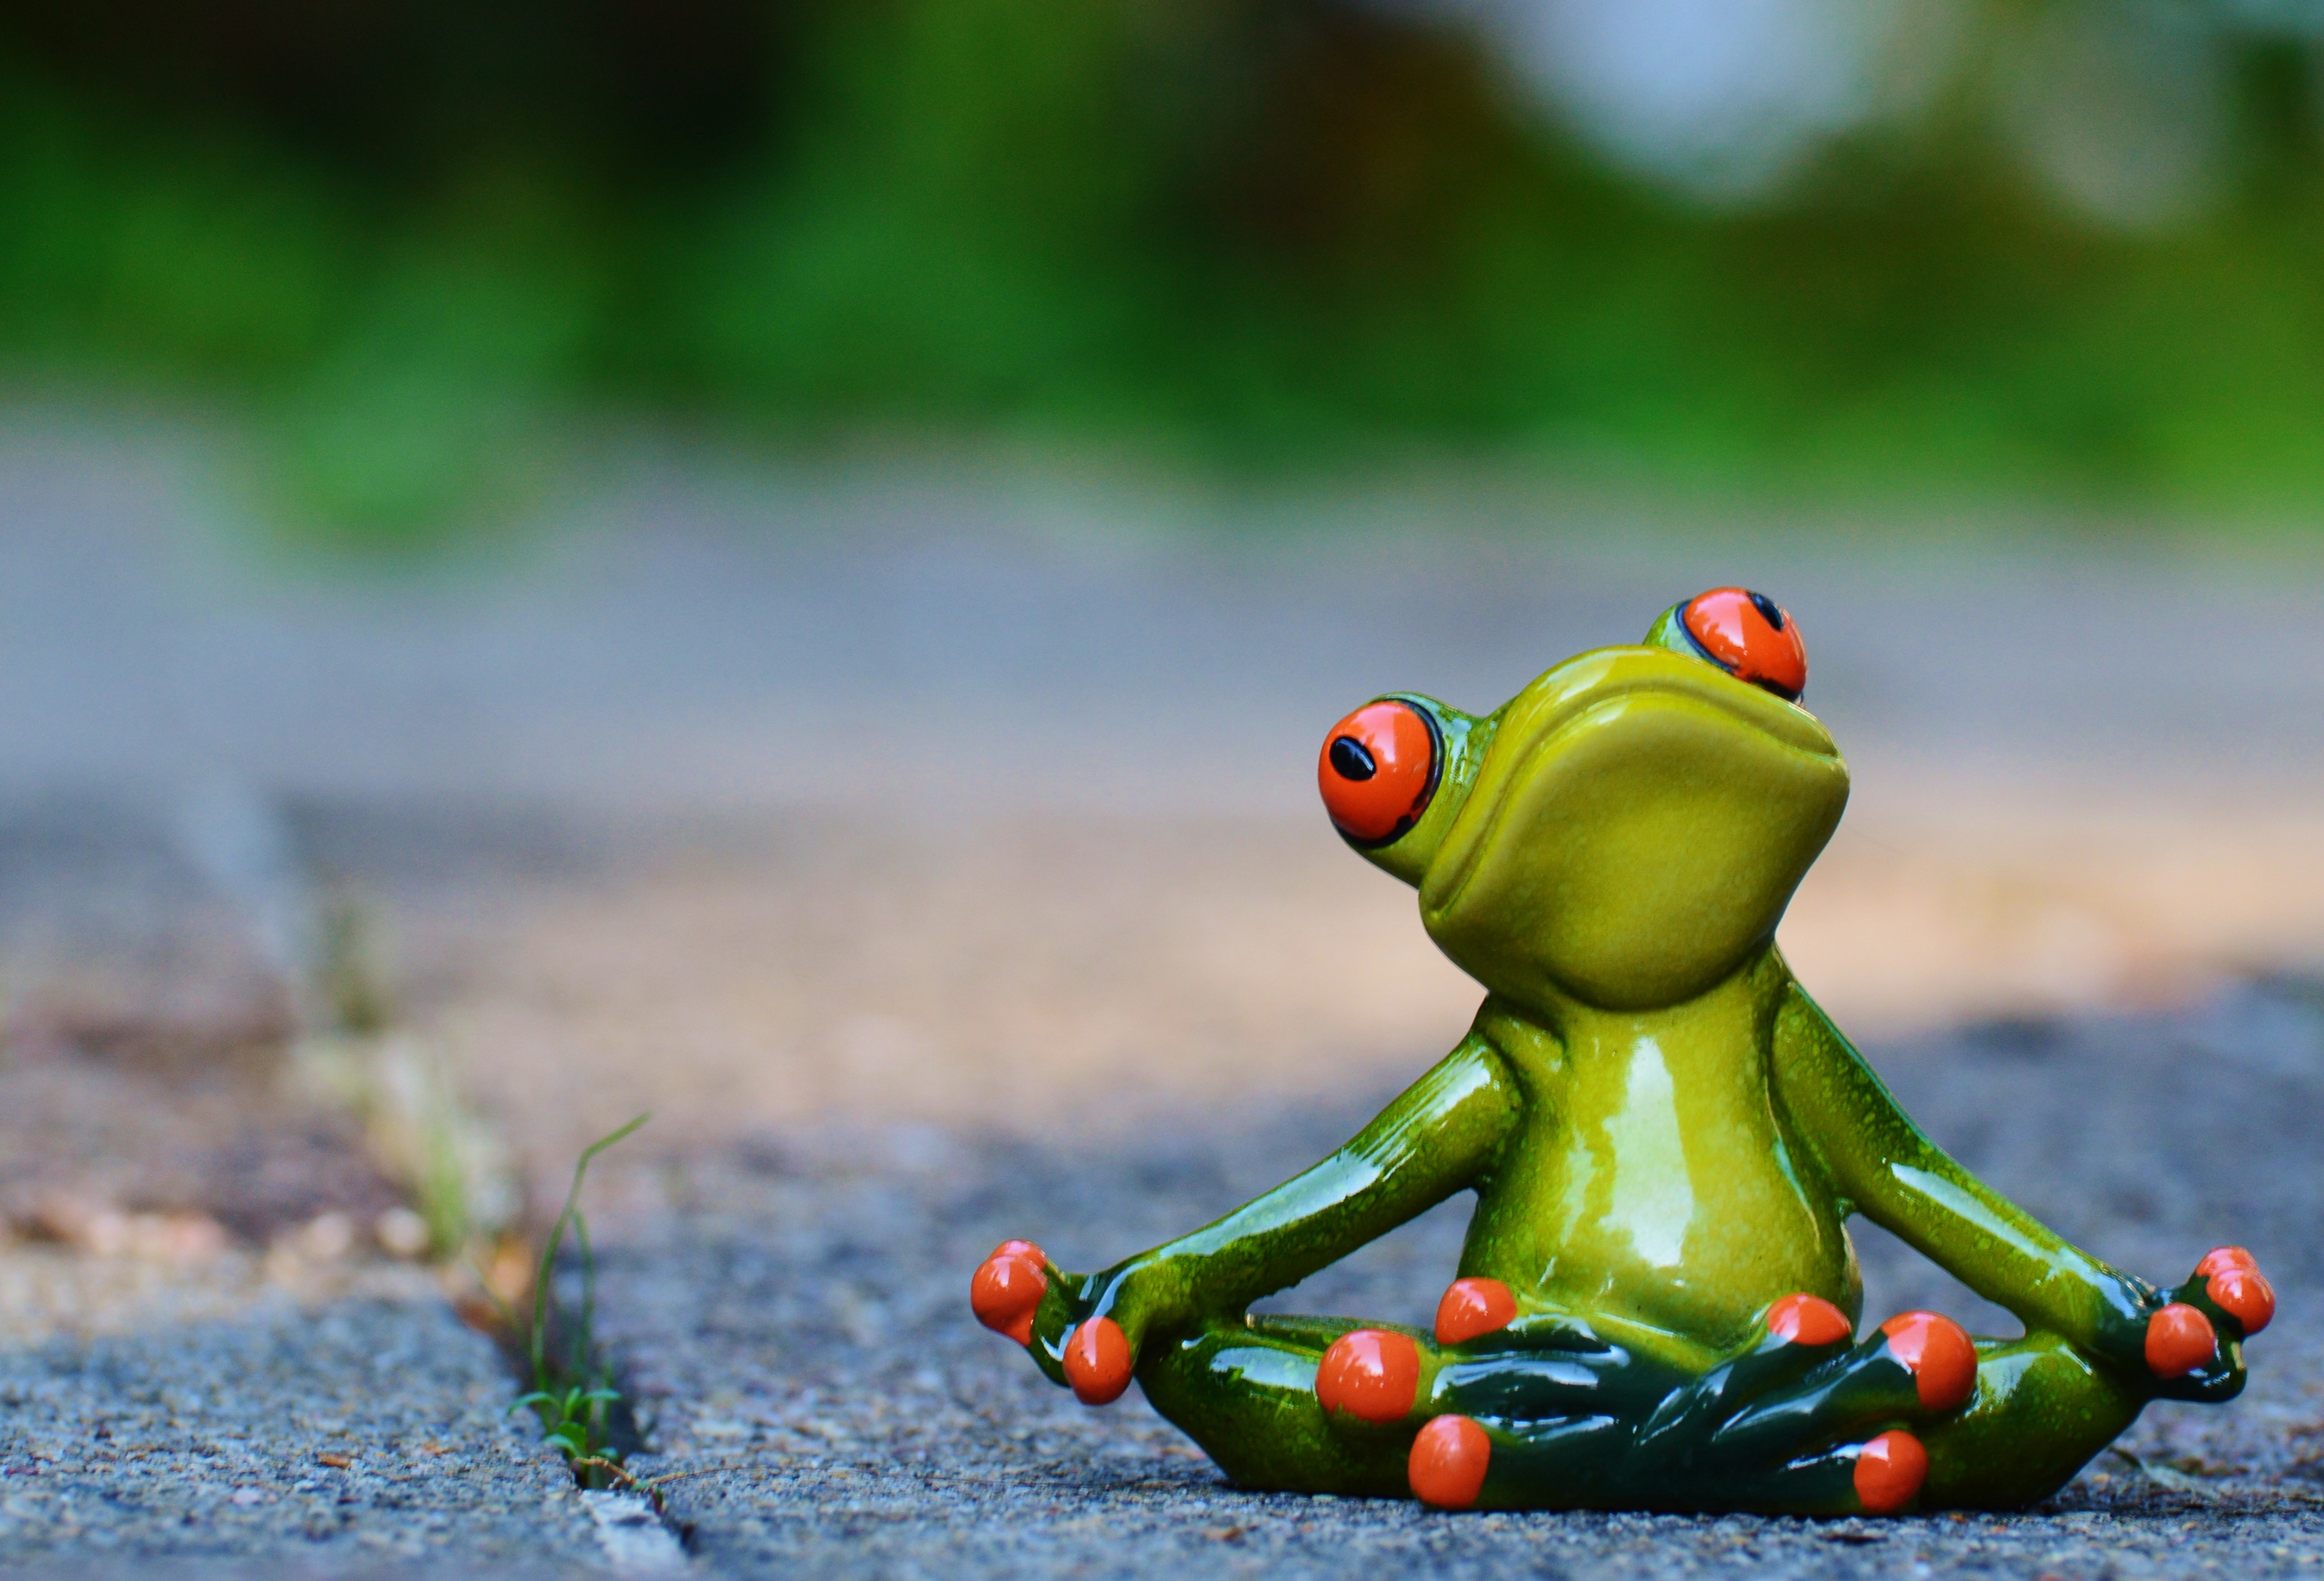
nature, animal, wildlife, green, rest, frog, amphibian, fauna, tree frog, relaxation, figure, yoga, vertebrate, funny, relaxed, macro photography, ranidae